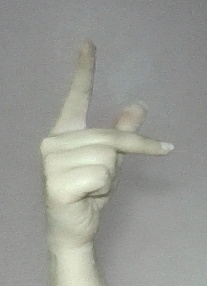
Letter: dha